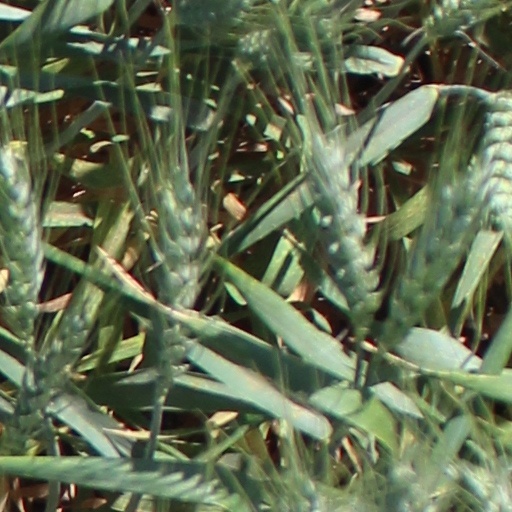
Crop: wheat